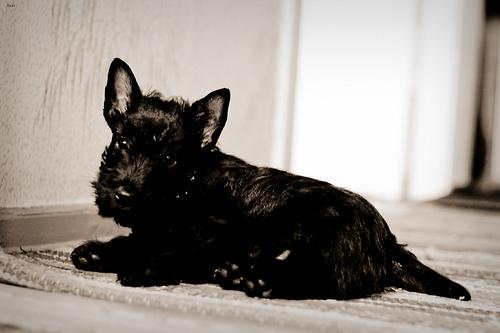
Breed: scottish terrier